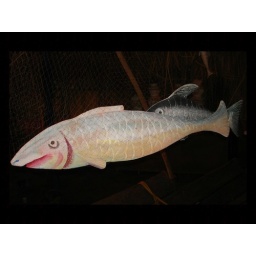
fish and net arrangement in chennai street festival